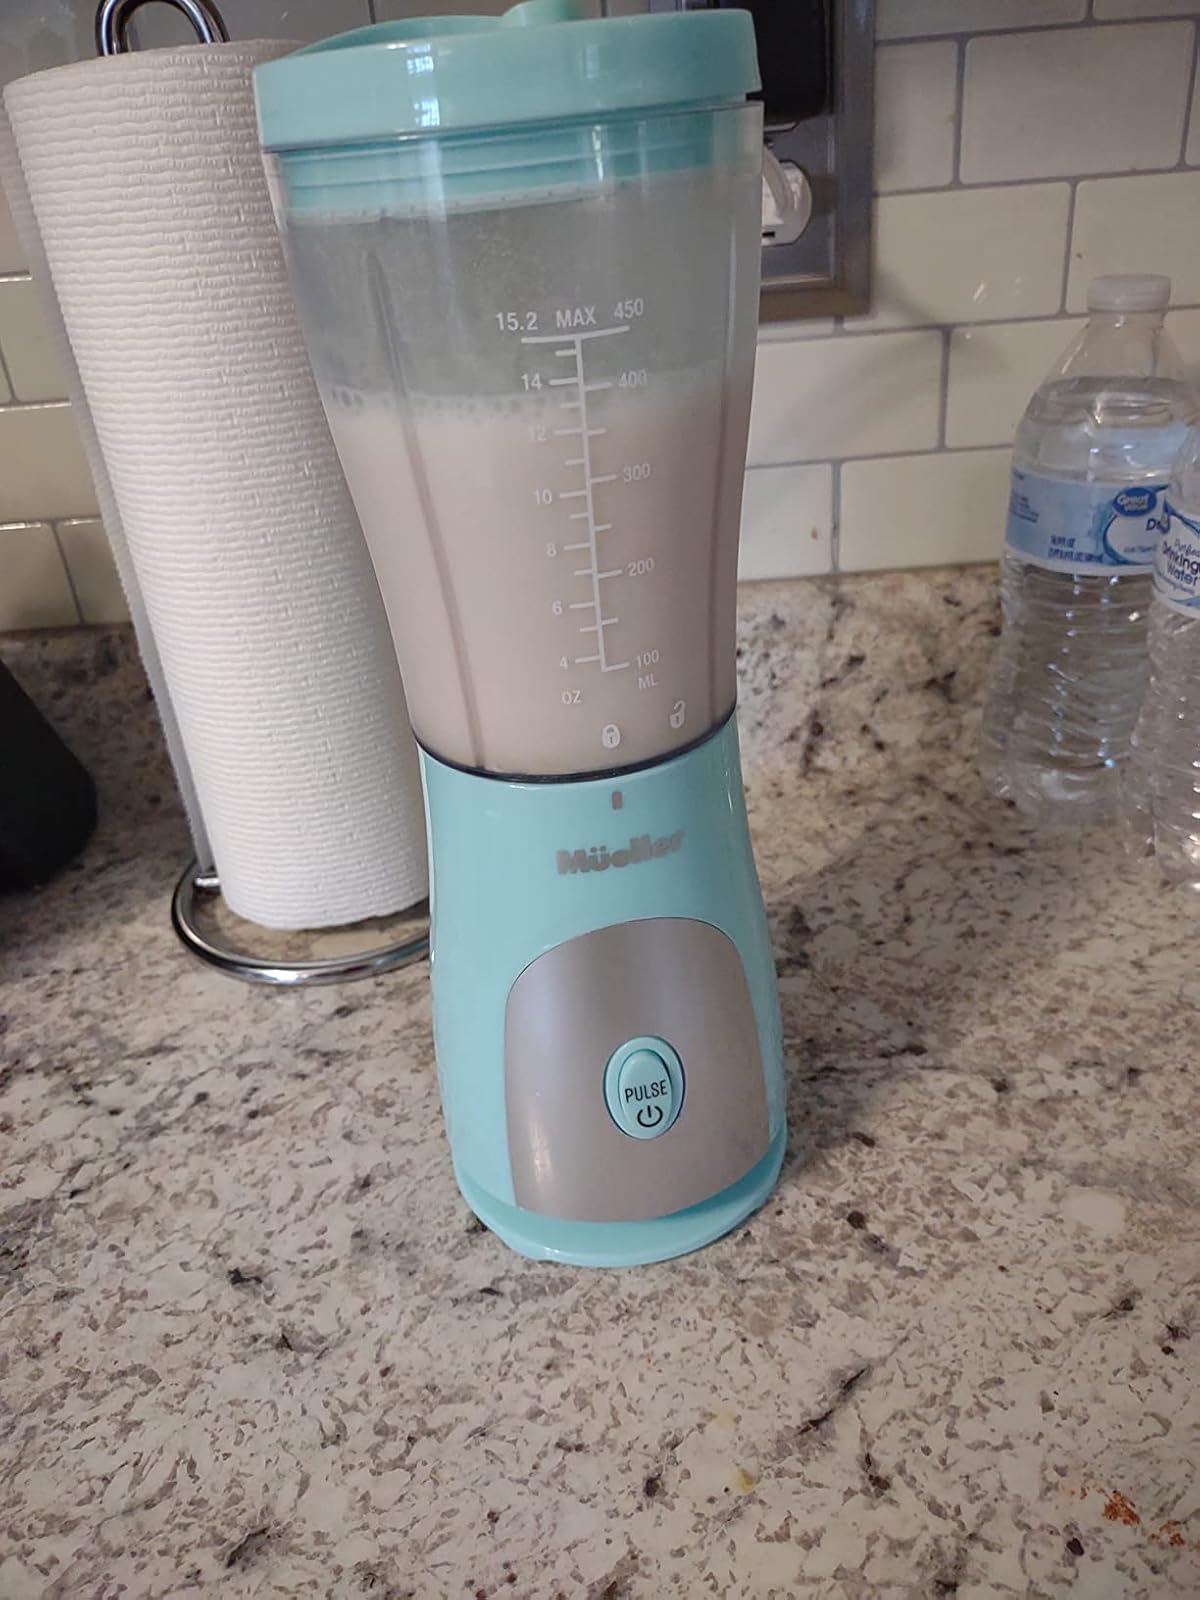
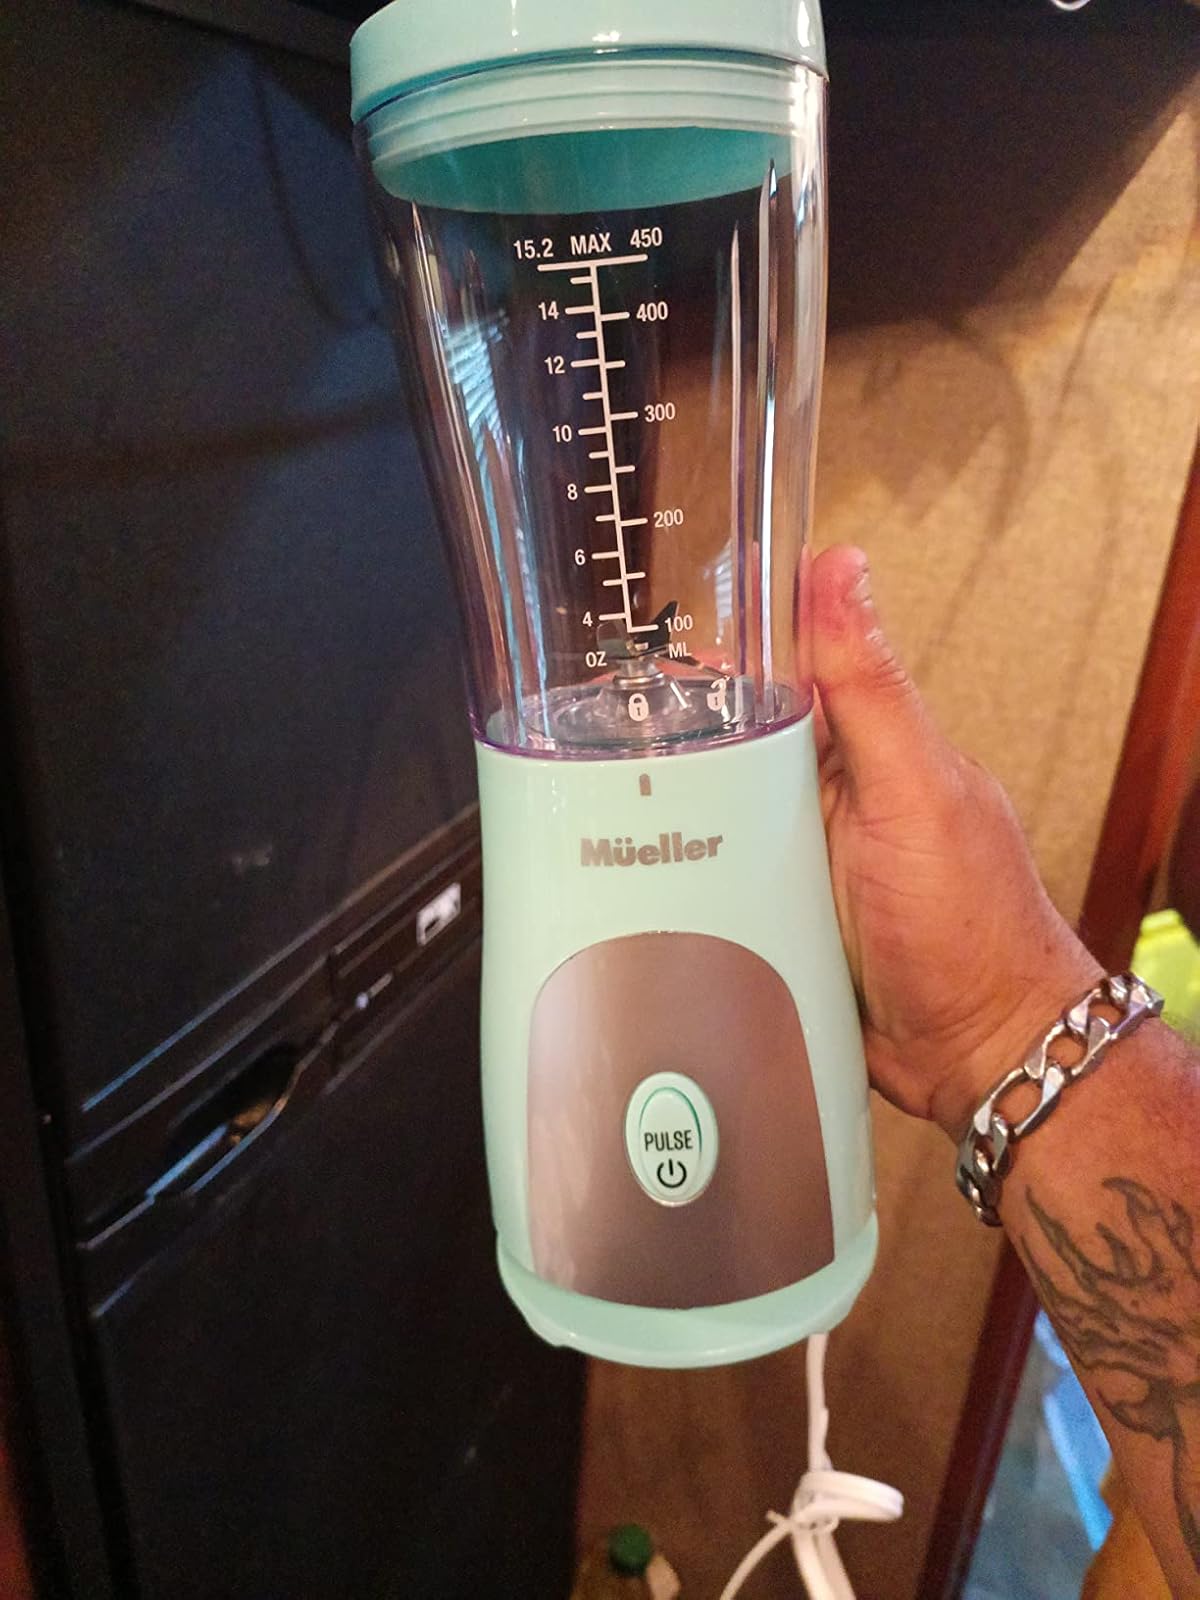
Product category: items_blender
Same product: yes